Fortress of Komárno

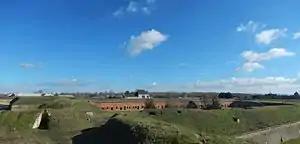
Old Fortress, the oldest part of Fortress of Komárno

The fortress is located in today's urban area of Komárno on the left bank of the Danube, which has belonged to Czecho-Slovakia (today's Slovakia) since 1920. It had great strategic importance in the past and was the largest fortress in what was then Austro-Hungarian Empire.